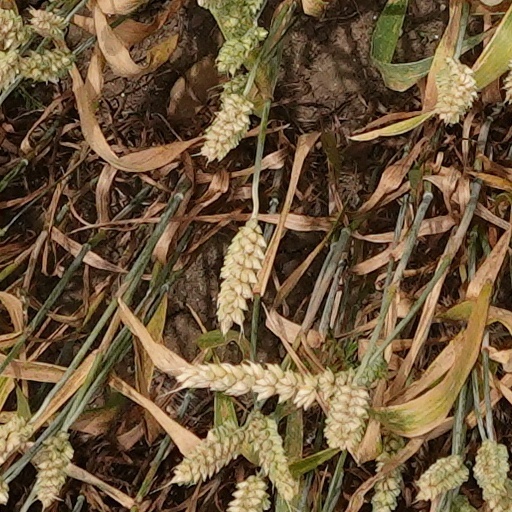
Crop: wheat